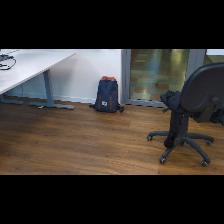
Label: NonHuman